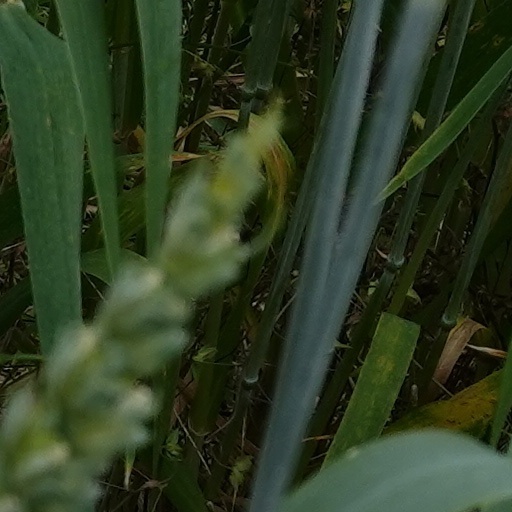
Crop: wheat